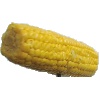
Label: corn